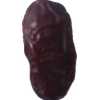
Label: dates